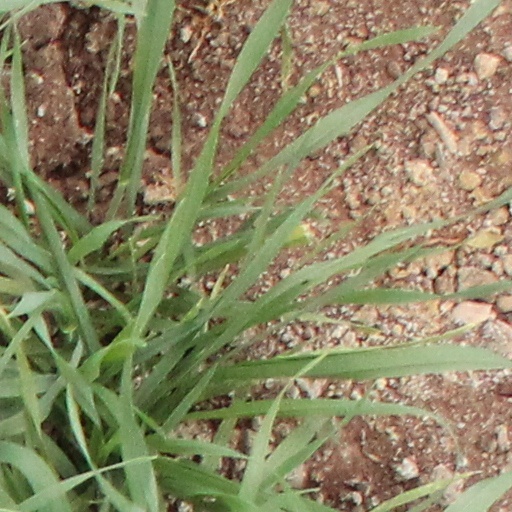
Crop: wheat